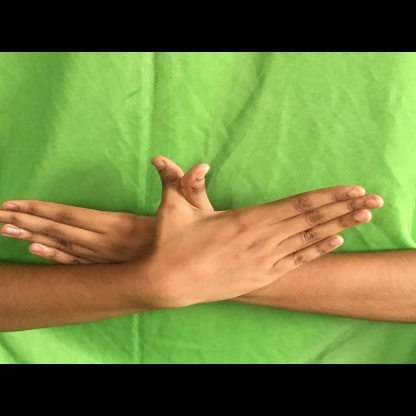
Mudra: Garuda